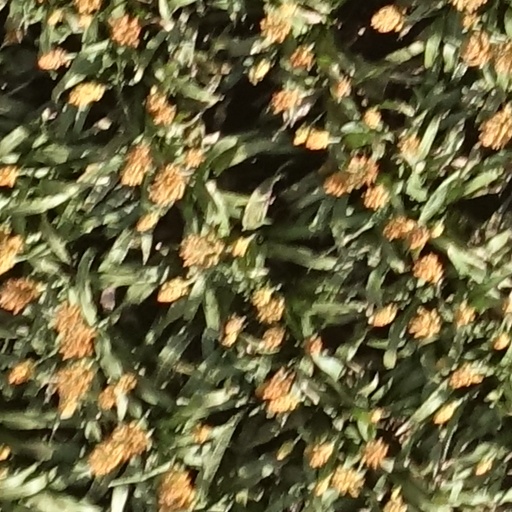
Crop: sorghum